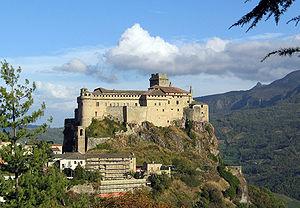
Ubertino Landi est un condottiere italien qui fut podestat et gouverneur de la République de Sienne et seigneur de Plaisance.
Girolamo Francesco Maria Mazzola ou Mazzuoli, dit Parmigianino, né à Parme le 11 janvier 1503 et mort à Casalmaggiore le 24 août 1540, est un peintre et graveur italien de la Renaissance et du début du maniérisme.